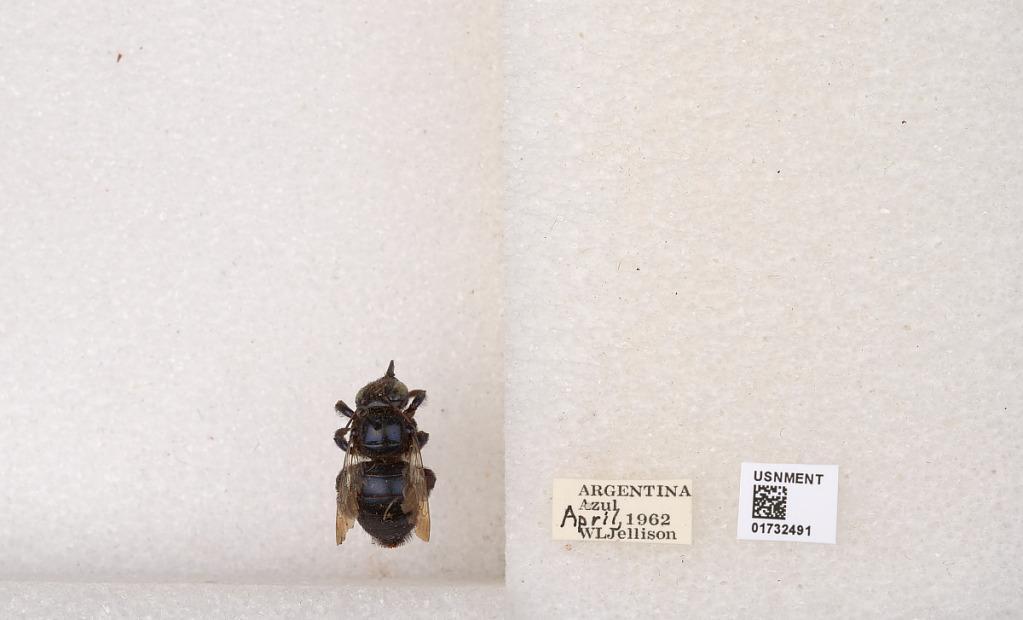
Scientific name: Xylocopa (Schonnherria) splendidula Lepeletier
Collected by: W. Jellison
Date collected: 1962-4-1
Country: Argentina
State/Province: Buenos Aires
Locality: Azul